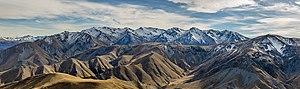
La région de Canterbury, est une région de Nouvelle-Zélande située sur la côte est de l'île du Sud. Elle comprend les plaines de Canterbury, la grande ville de Christchurch et une partie des Alpes du Sud.